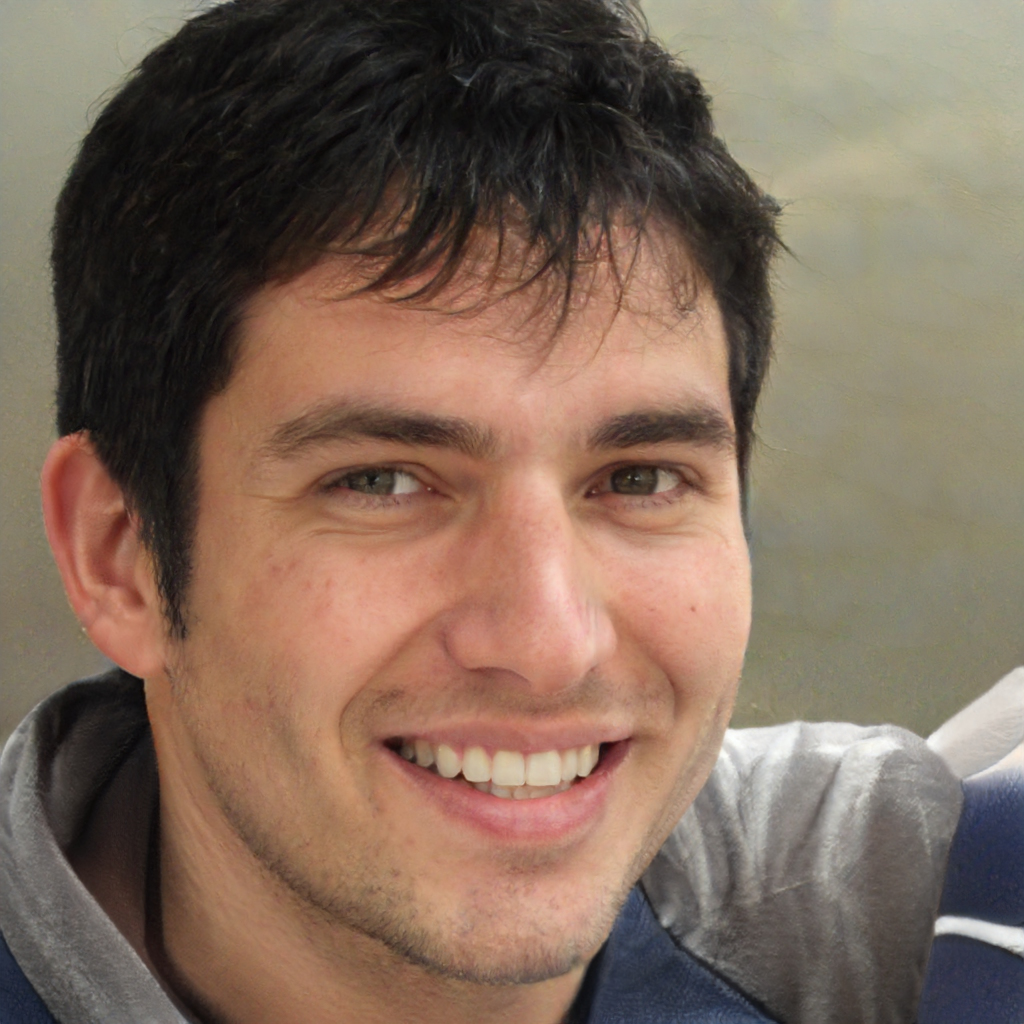
Portrait style: Real Portrait